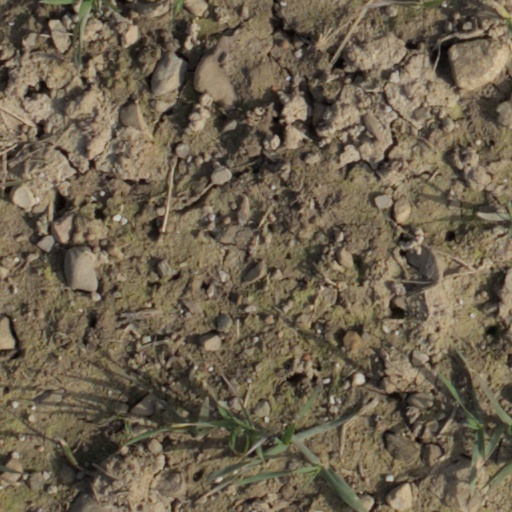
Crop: wheat